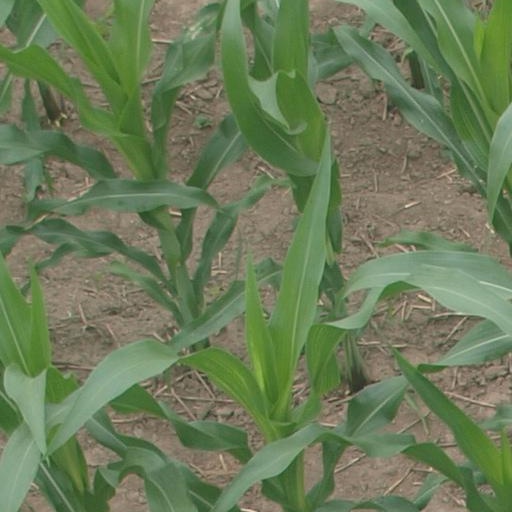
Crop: maize; corn